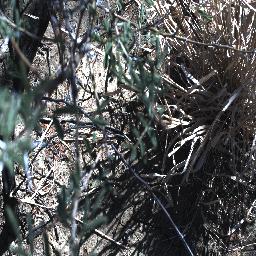
Label: prickly_acacia